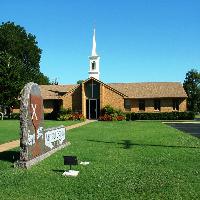
Weather: sun or clear